National Institute of Technology, Jamshedpur

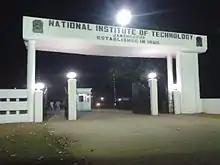
Entrance of NIT, Jamshedpur

The institute offers a Ph.D. in various streams and twelve semester courses various disciplines. It offers admission in its undergraduates courses of BTech through JEE-Main Entrance Examination, which is the pre-requisite for admission in all NITs.